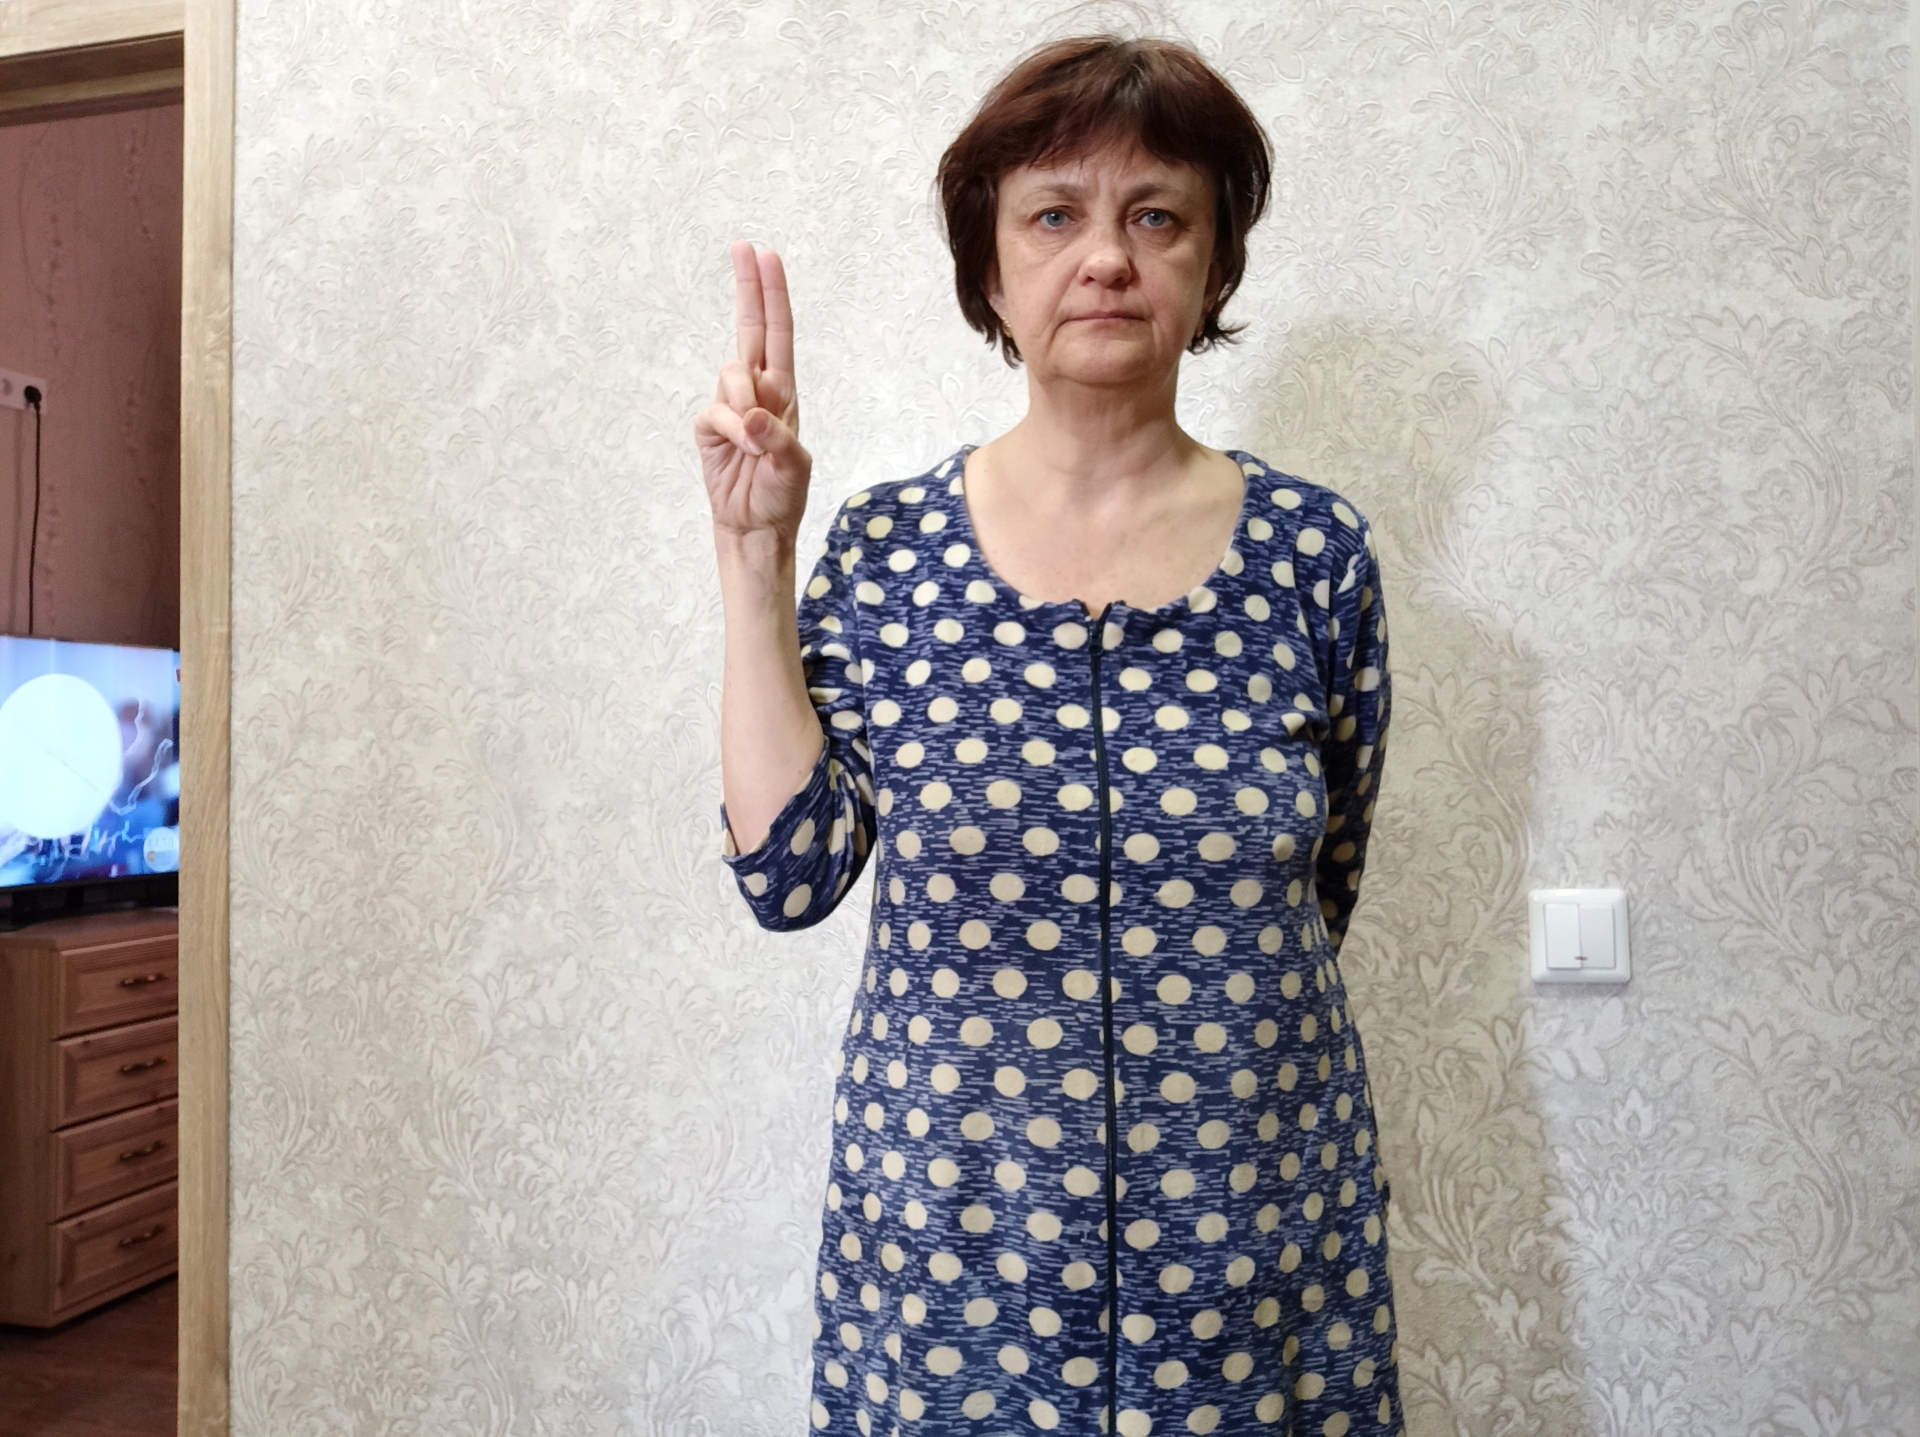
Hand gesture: two_up